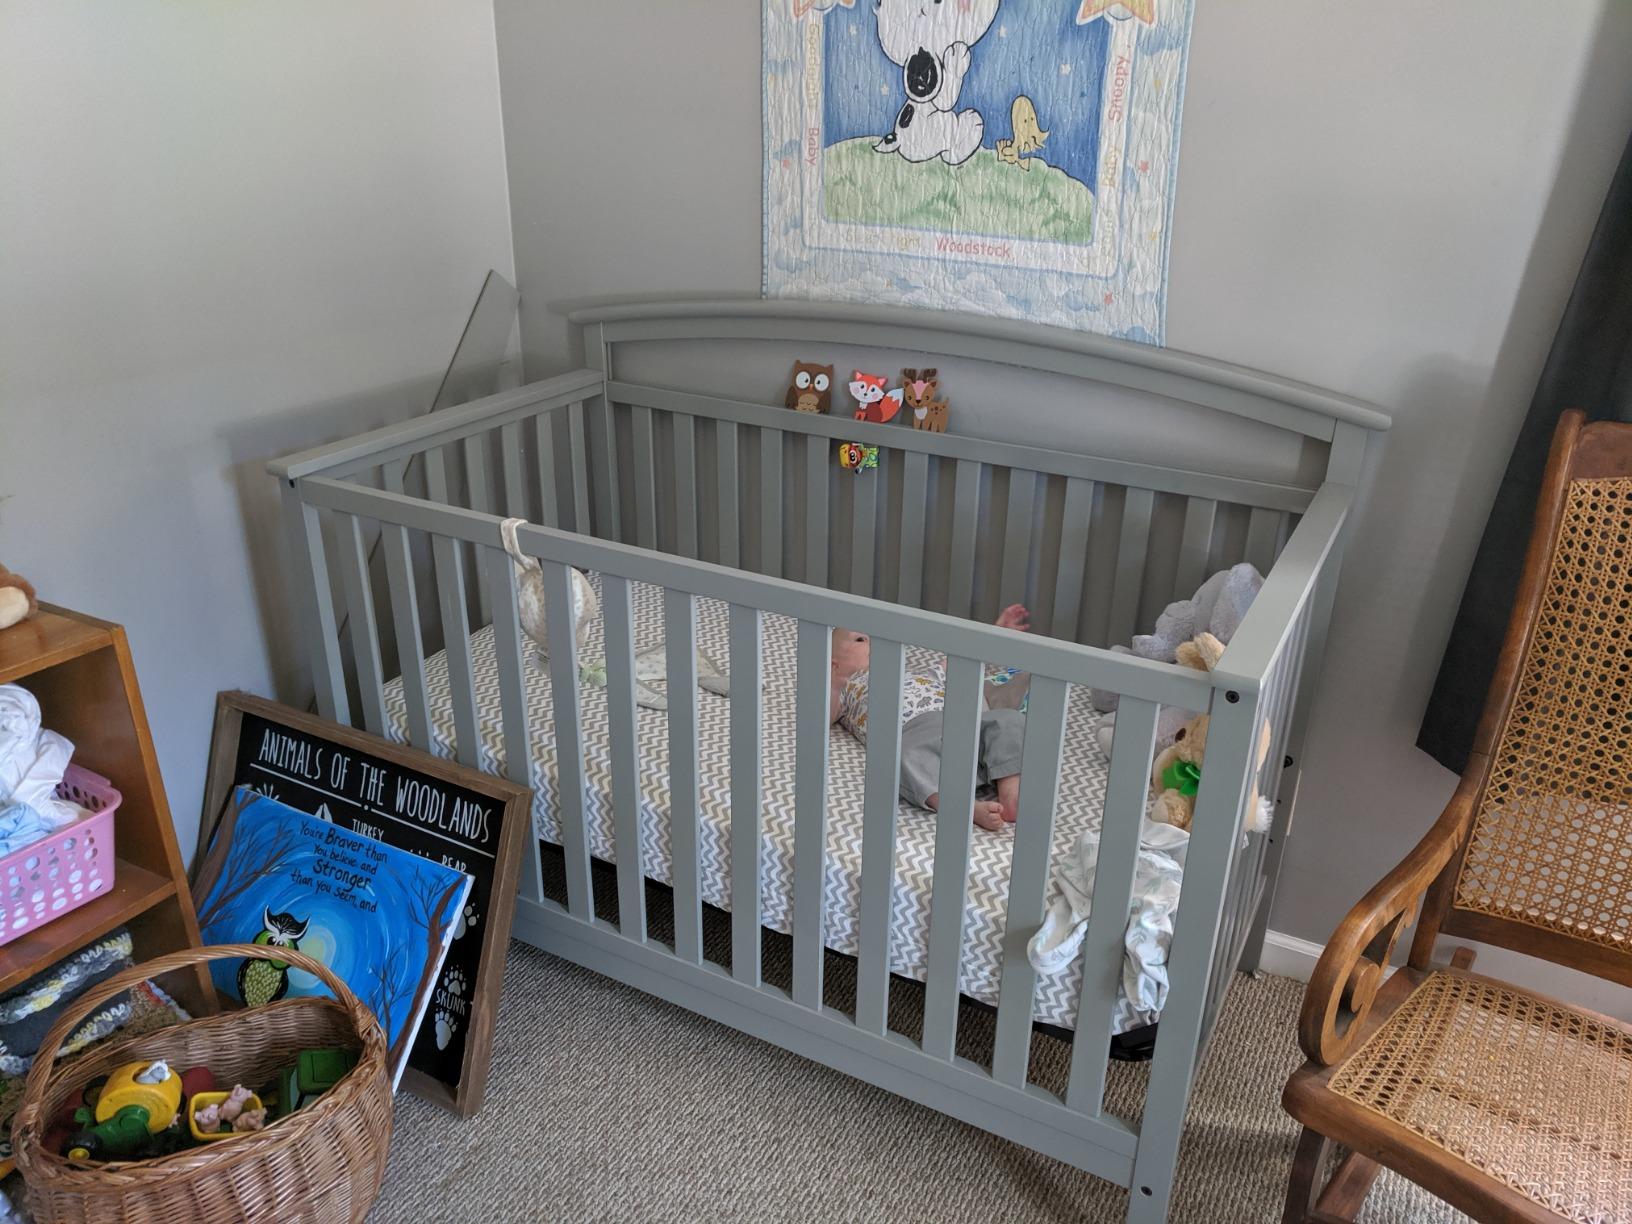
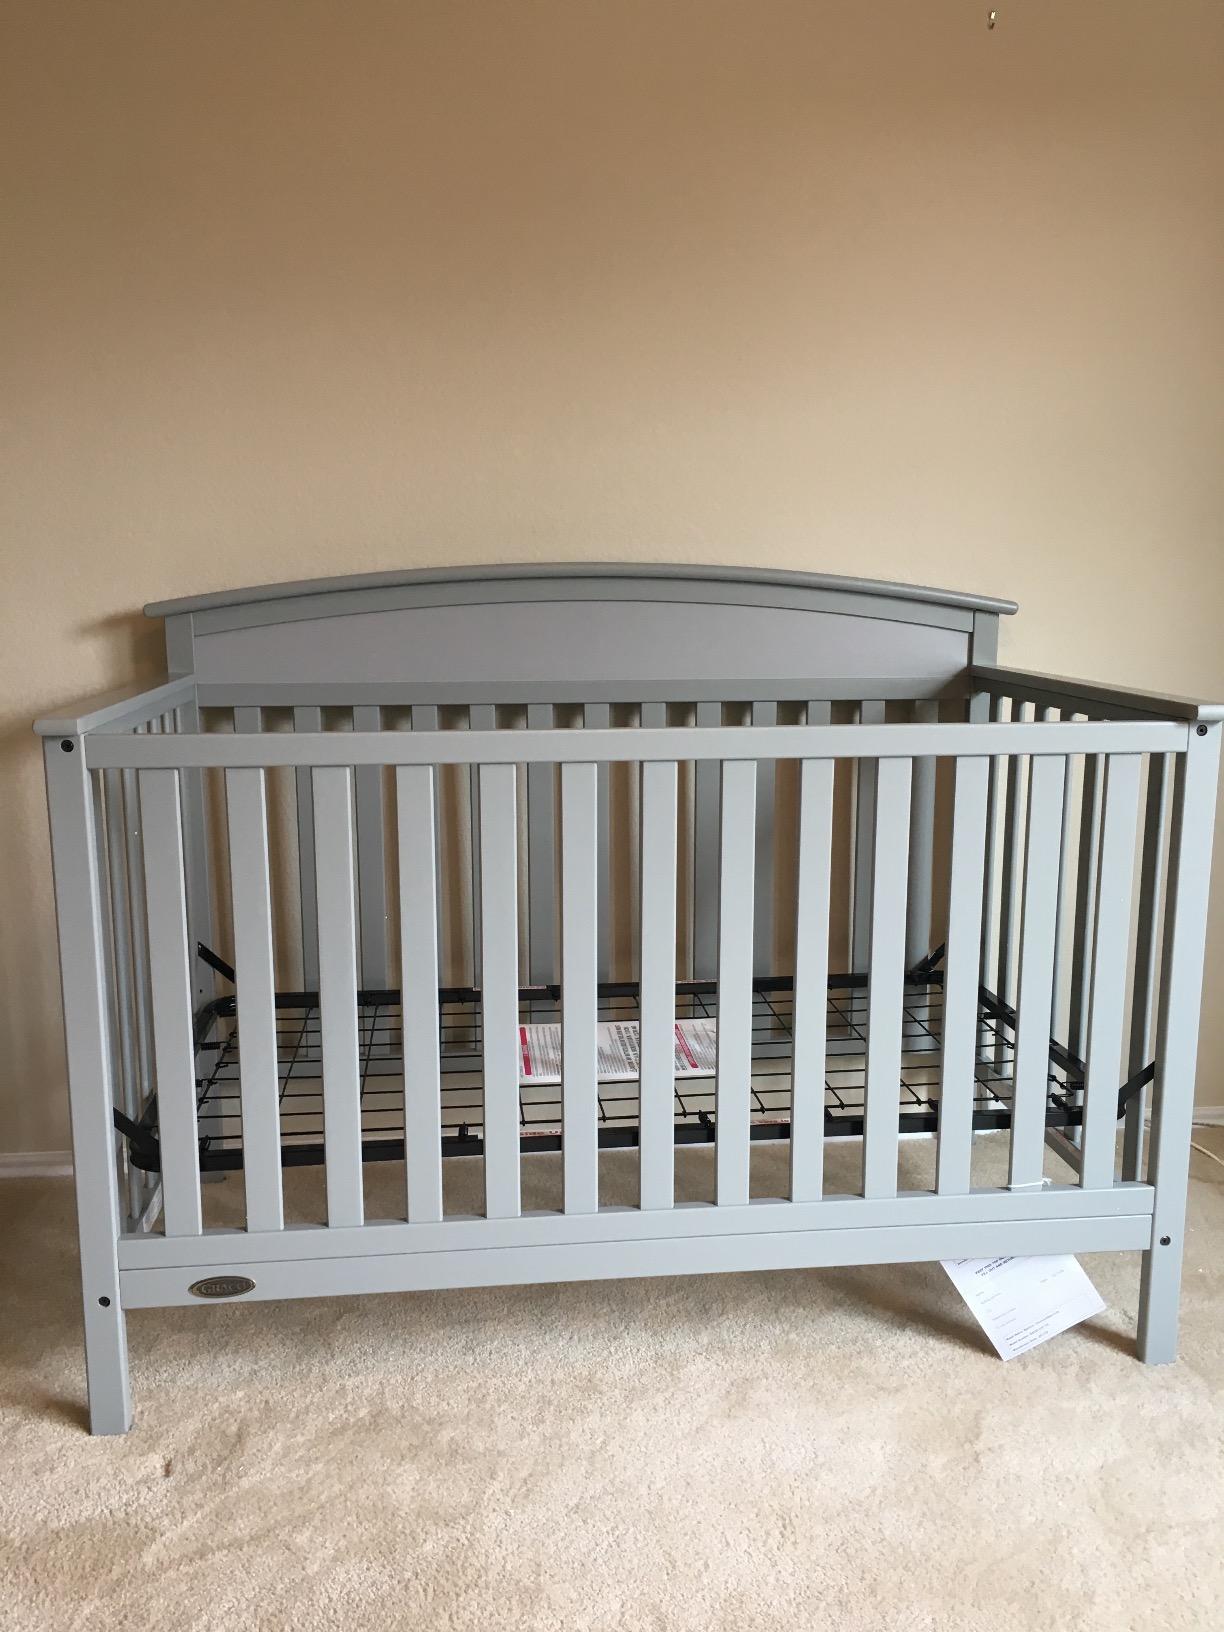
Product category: products_crib
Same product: yes